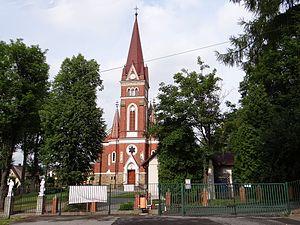
Carl Korn, né le 29 octobre 1852 à Wadowice, à l'époque partie du royaume de Galicie et de Lodomérie sous domination autrichienne et décédé le 20 janvier 1906 à Bielsko en Silésie autrichienne, est un architecte et constructeur d'origine juive, travaillant principalement à Bielsko. Il est l'un des concepteurs de l'image urbaine du centre-ville.